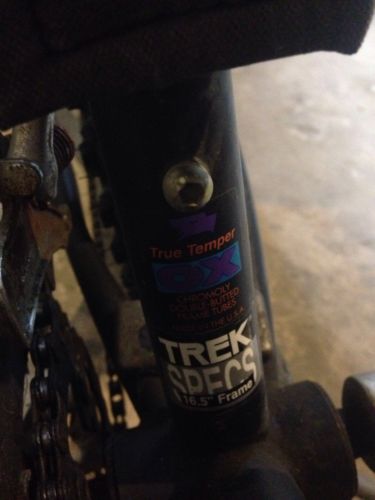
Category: bicycle